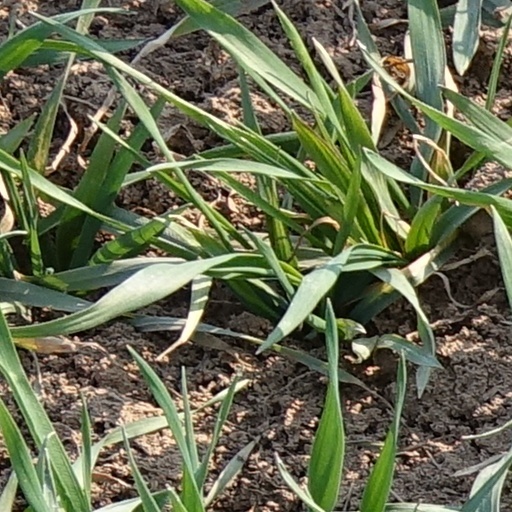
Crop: wheat